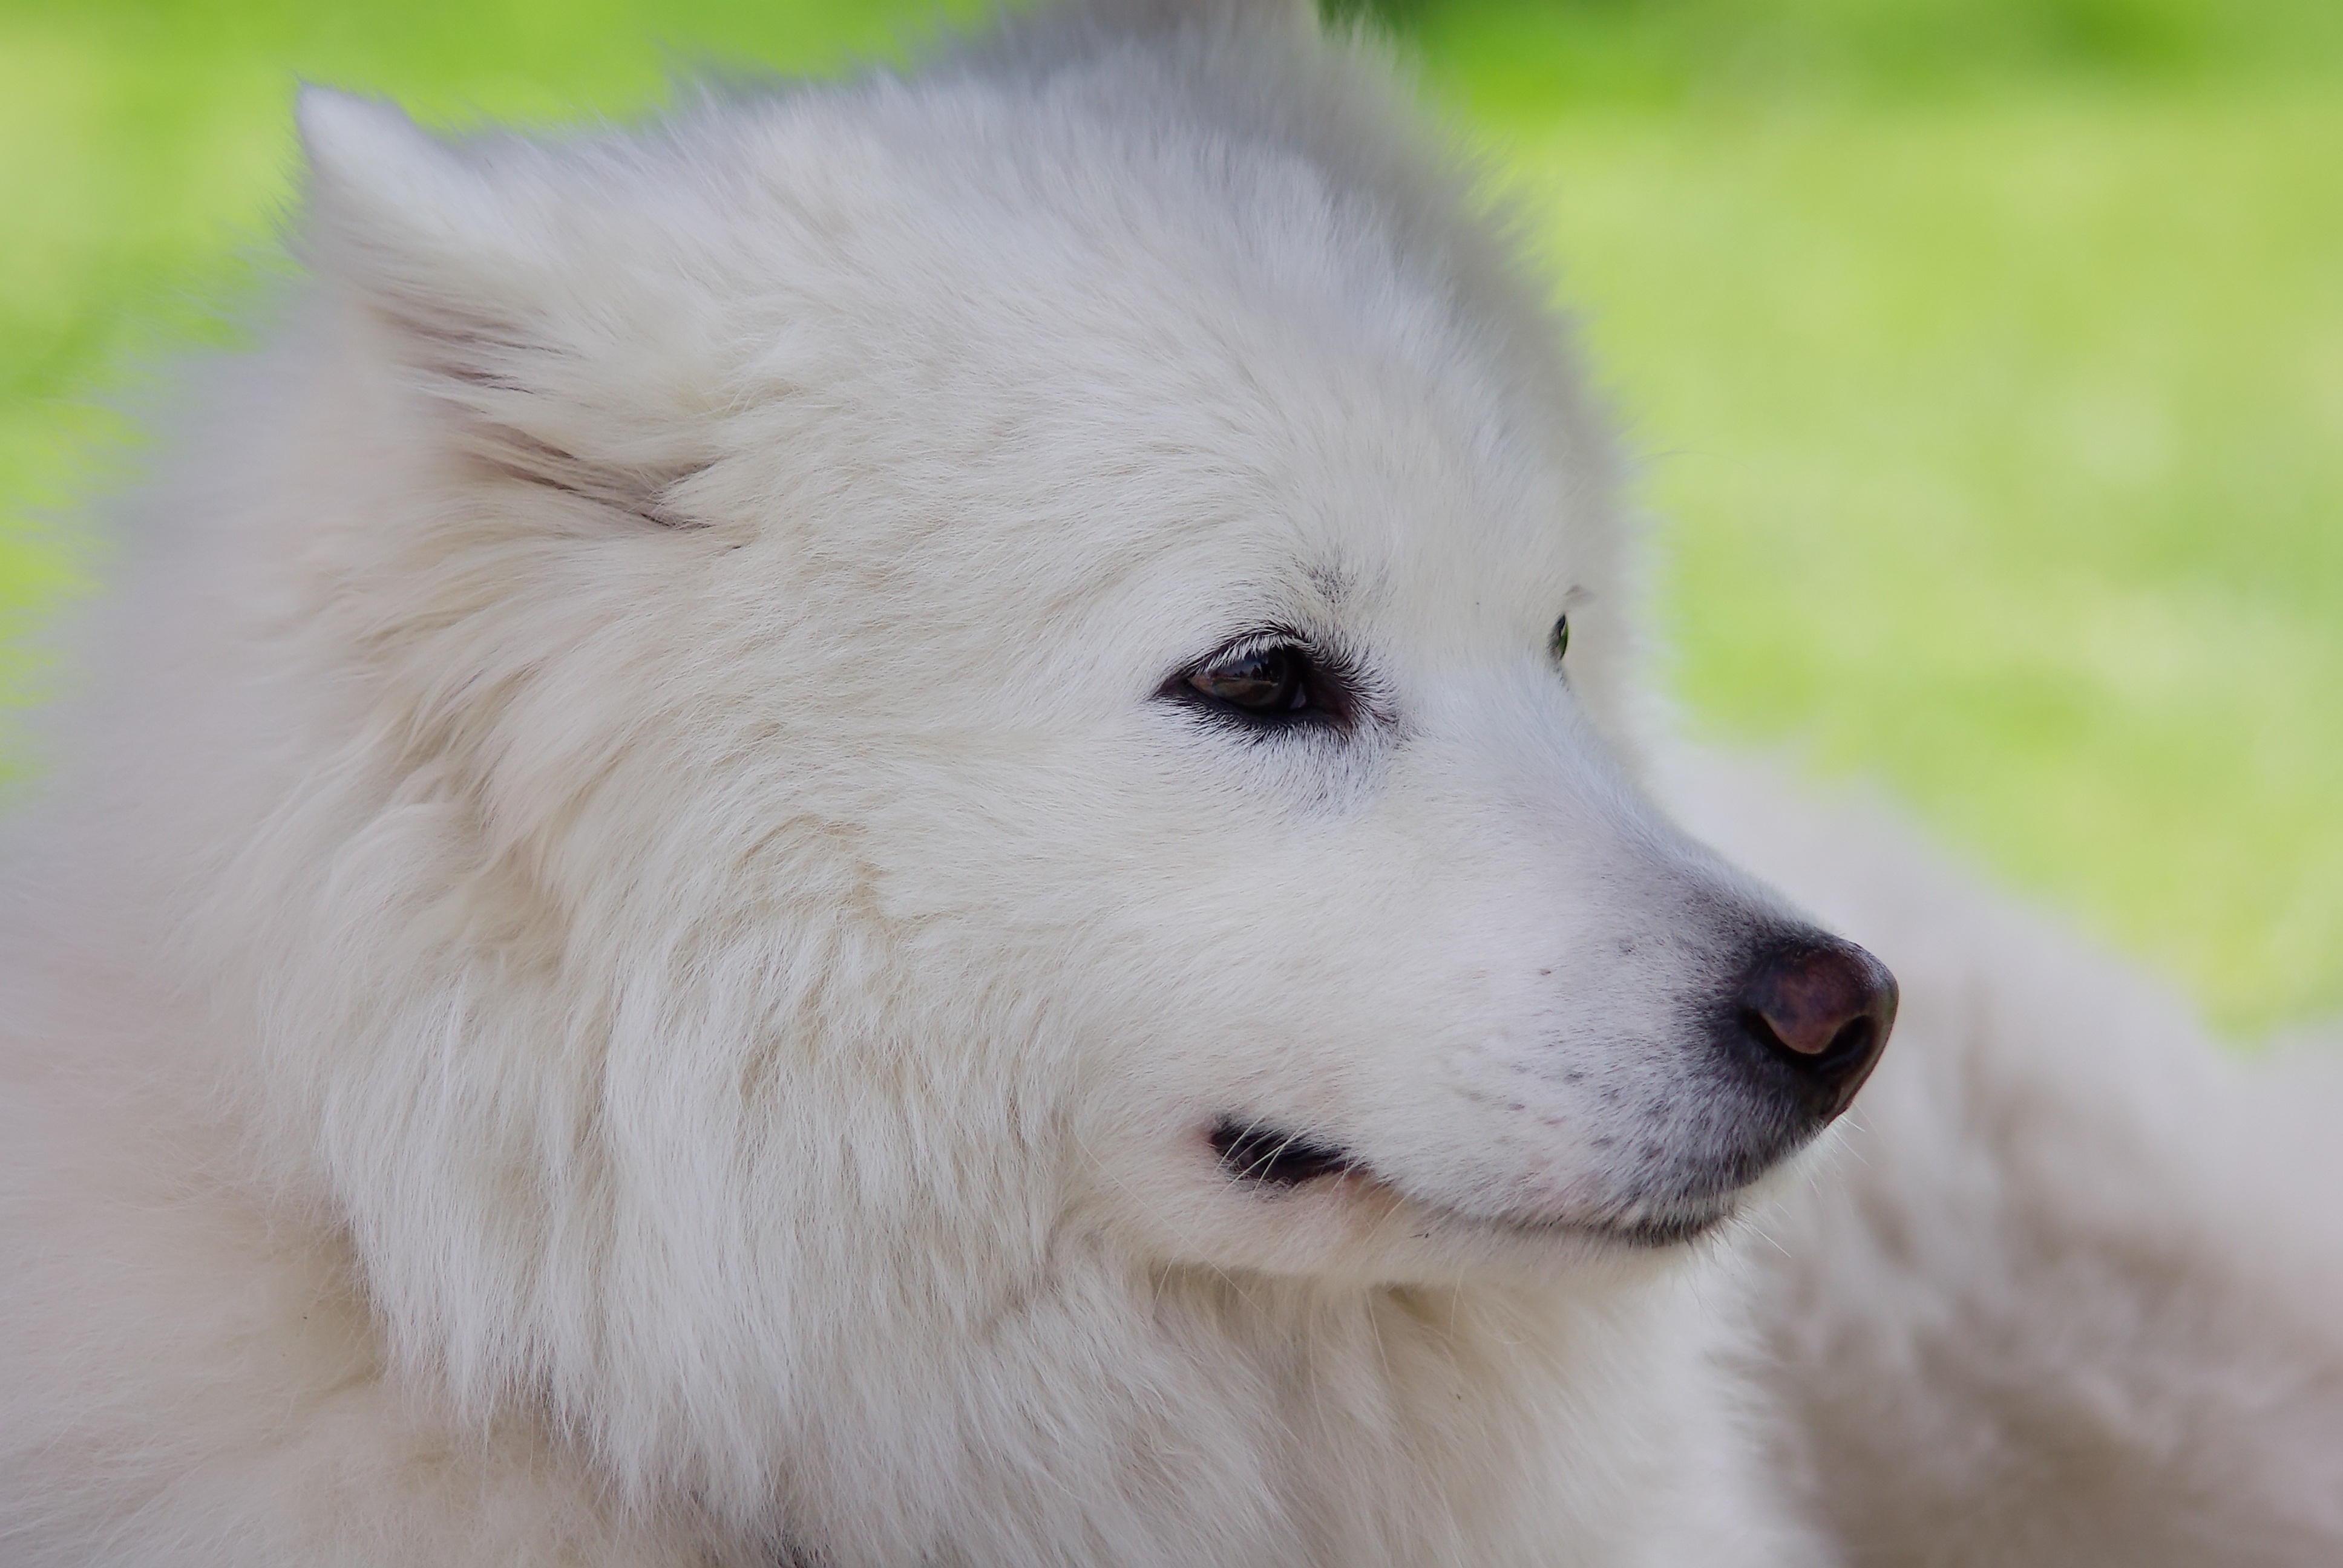
white, dog, mammal, animals, vertebrate, dog breed, samoyed, white shepherd, laika, dog like mammal, carnivoran, dog breed group, greenland dog, japanese spitz, american eskimo dog, german spitz, great pyrenees, berger blanc suisse, maremma sheepdog, slovak cuvac, kishu